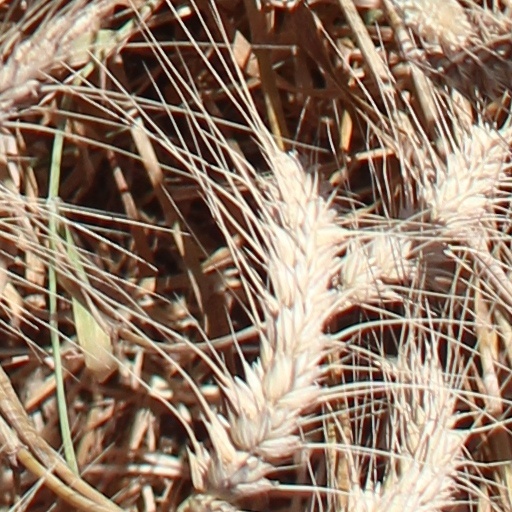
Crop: wheat